HIV Rev response element

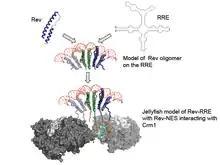
Jellyfish model of Rev/RRE assembly. This is a schematic representation of how an export-competent Rev–RRE complex might form: Rev molecules assemble onto the RRE scaffold to form an oligomeric assembly. In the “jellyfish” model, the jellyfish head comprises Rev oligomers and RRE; the Rev–NESs form the "tentacles" that interact with Crm1 (shown in the space-filled model) making the complex ready for export.

Images of the tertiary structure of RRE (and the Rev-RRE complex) have been captured using atomic force microscopy. These images show a globular "head" with a long stalk extending from it and are in accordance with 3D predictions from computer models, as well as electron microscope (EM) images of assembled Rev-RRE complexes.